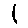
Label: 1